Bergen Teacher Training College

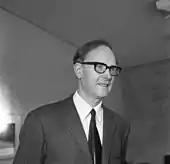
Ivar Benum, the first chancellor of Bergen Teacher Training College.

Bergen Teacher Training College was a tertiary education institution for training teachers in Bergen, Norway.